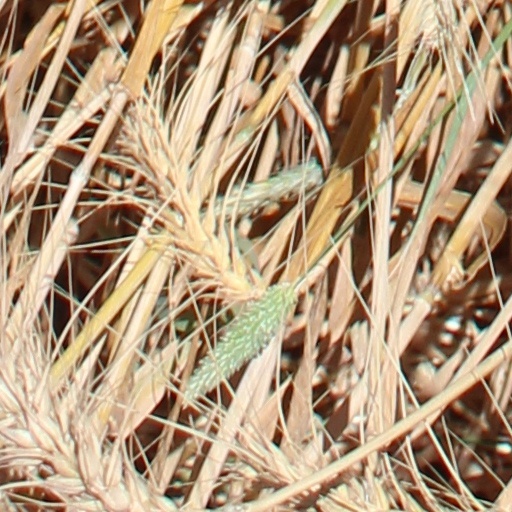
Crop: wheat